Paolo Barbo (1416–1462)

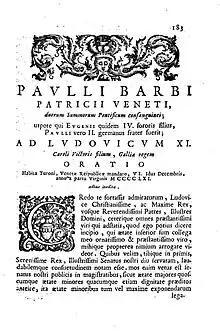
Paolo Barbo's speech to Louis XI in 1461

Paolo Barbo (1416–1462) was a Venetian patrician, diplomat and statesman. An educated humanist of the well connected Barbo and Condulmer families, he was the nephew of Pope Eugene IV and the brother of Pope Paul II.